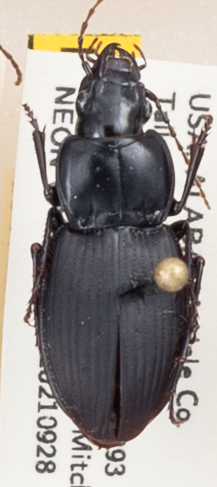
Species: Cyclotrachelus convivus
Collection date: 2021-09-28
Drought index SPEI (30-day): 0.784
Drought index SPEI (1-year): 1.28
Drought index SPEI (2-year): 2.09